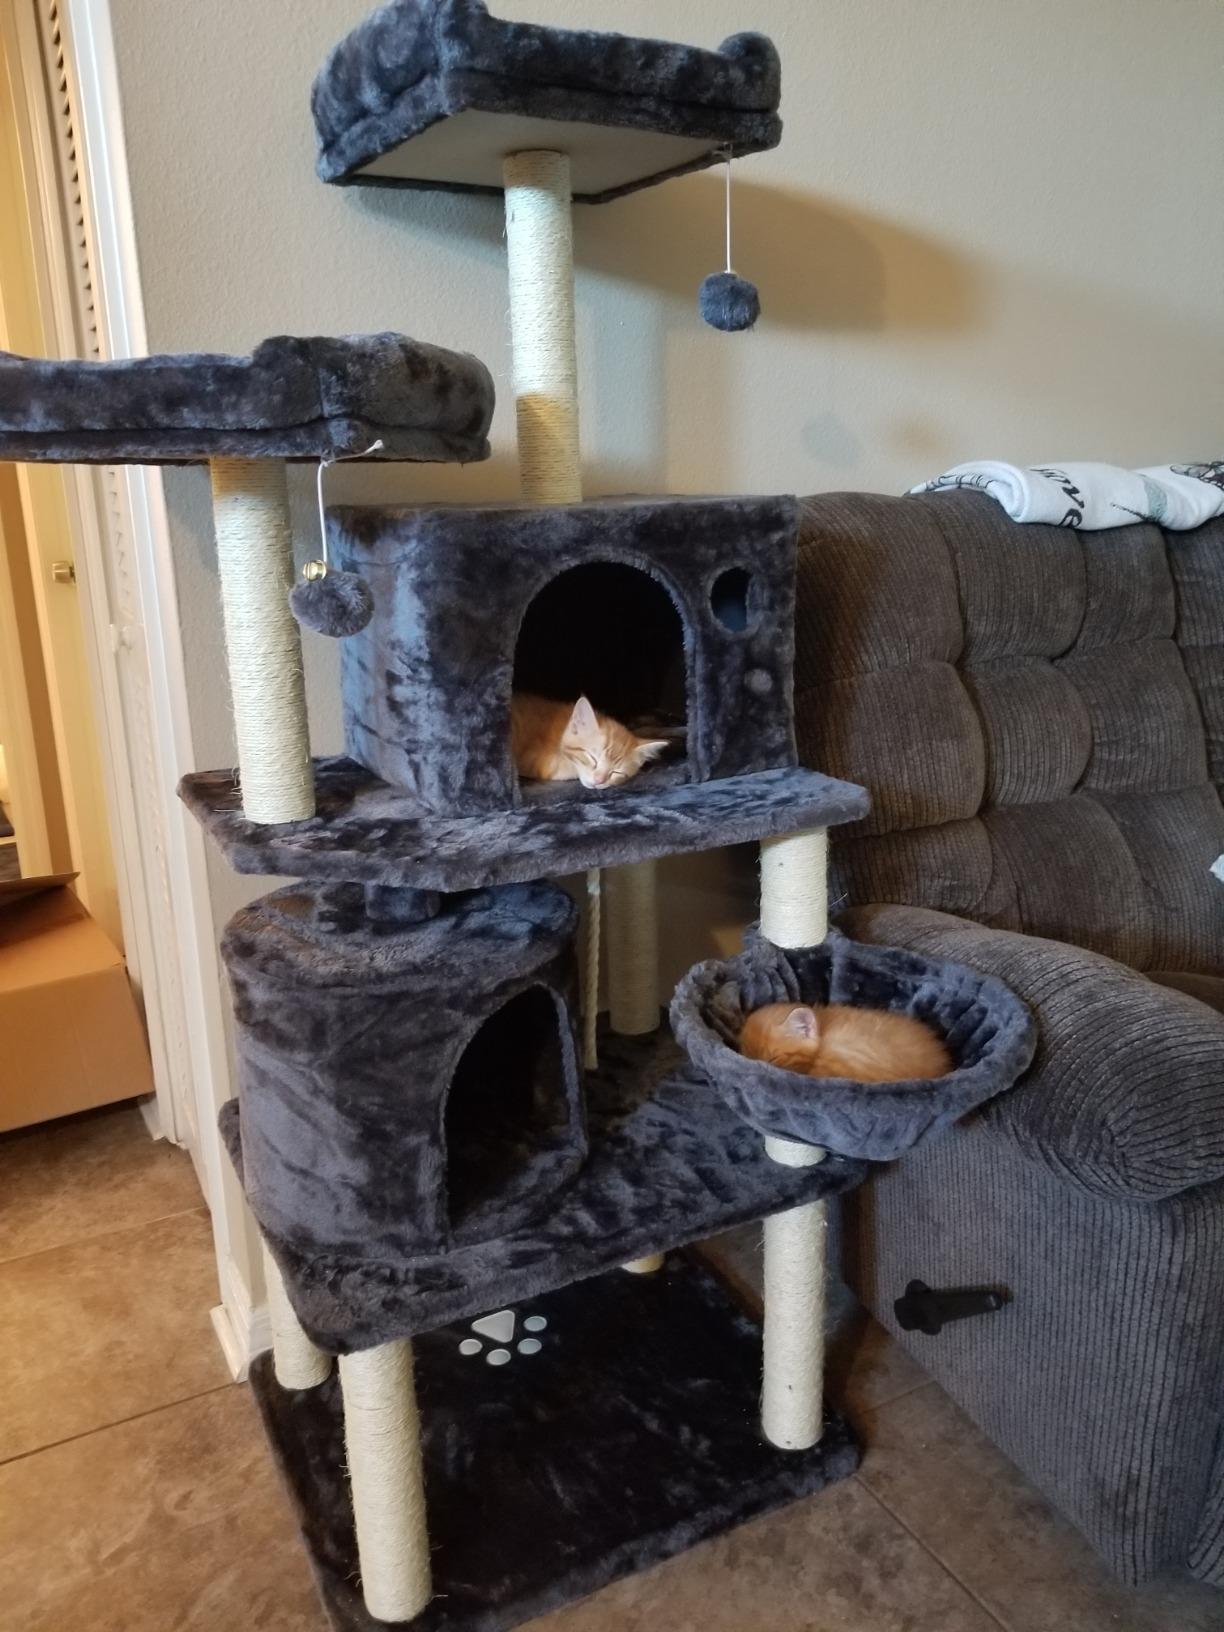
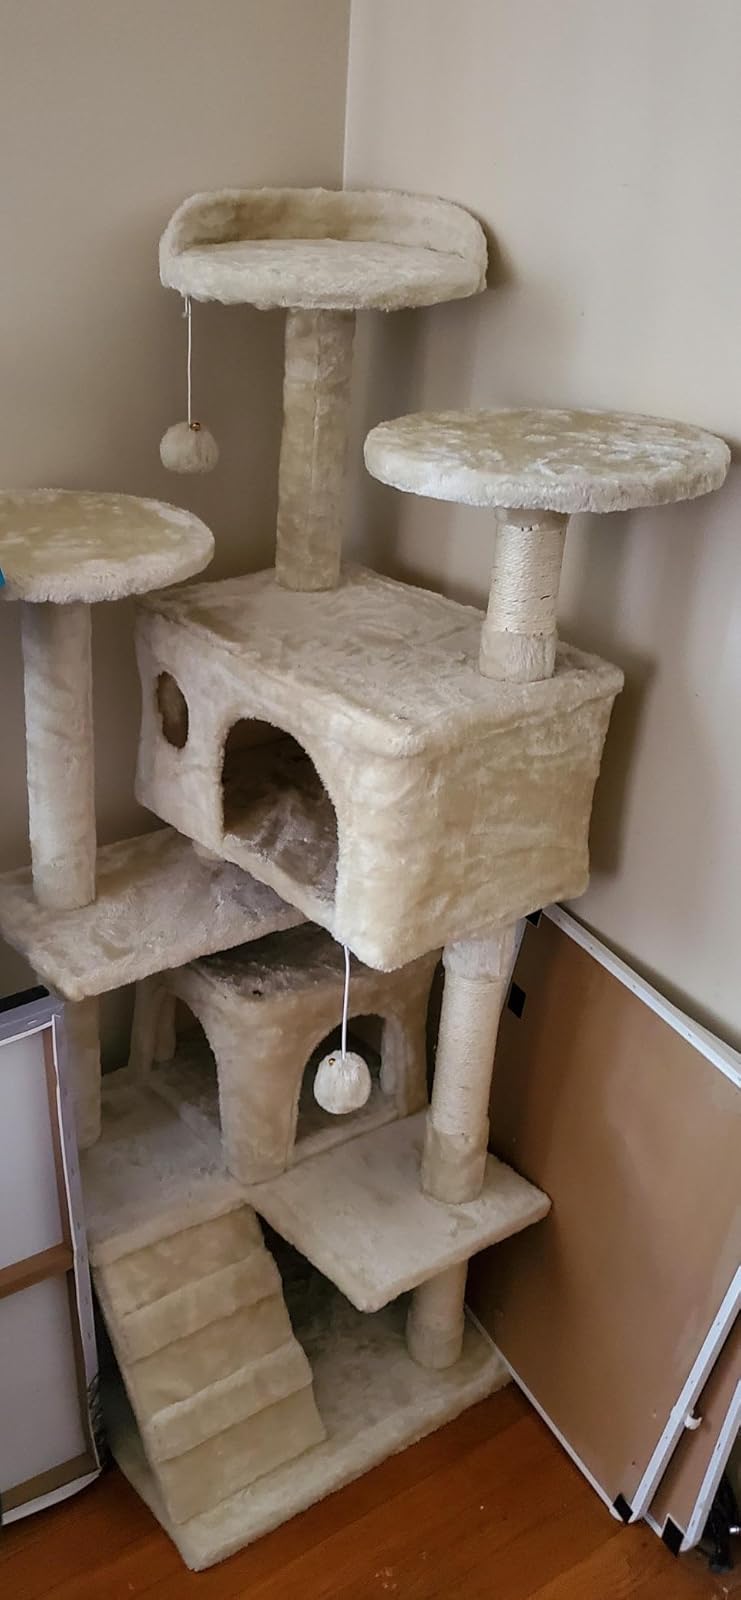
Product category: items_cat tree
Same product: no